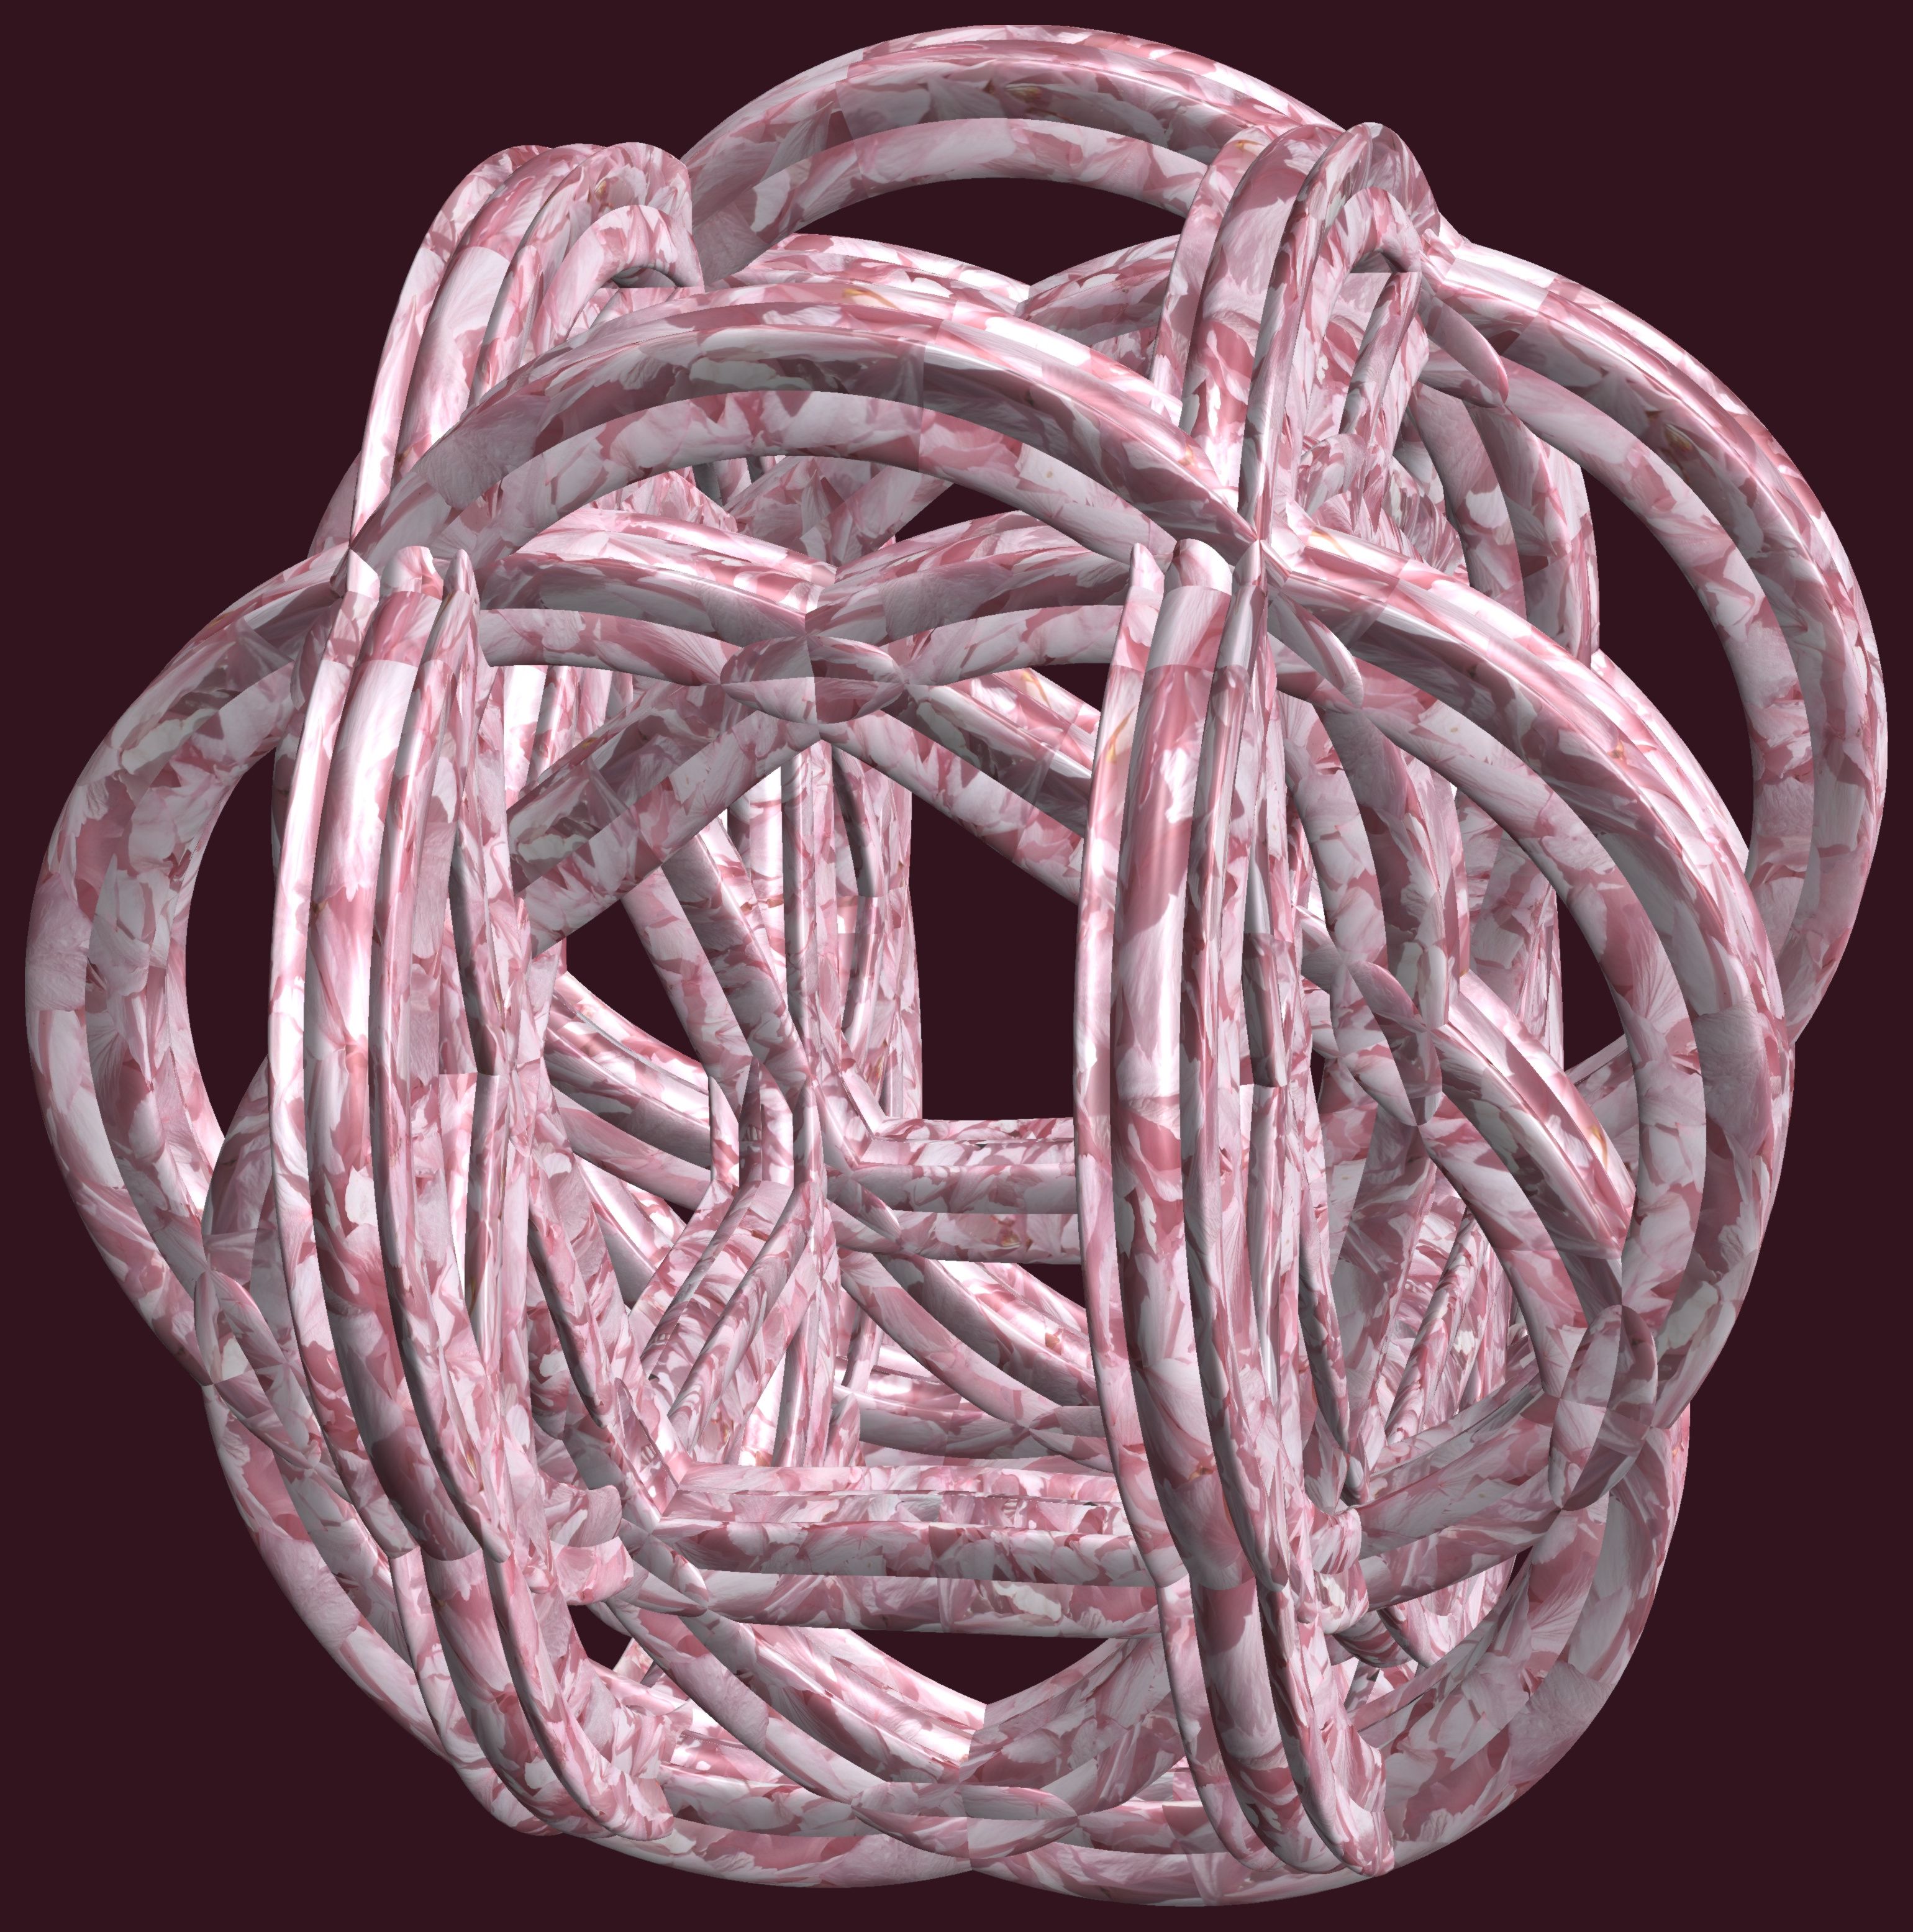
structure, texture, pattern, jewellery, figure, design, silver, symmetry, 3d, graphic, torus, mathematica, cg, parametricplot3d, code, program, algorithm, abstruct, mapping, lissajous, fashion accessory